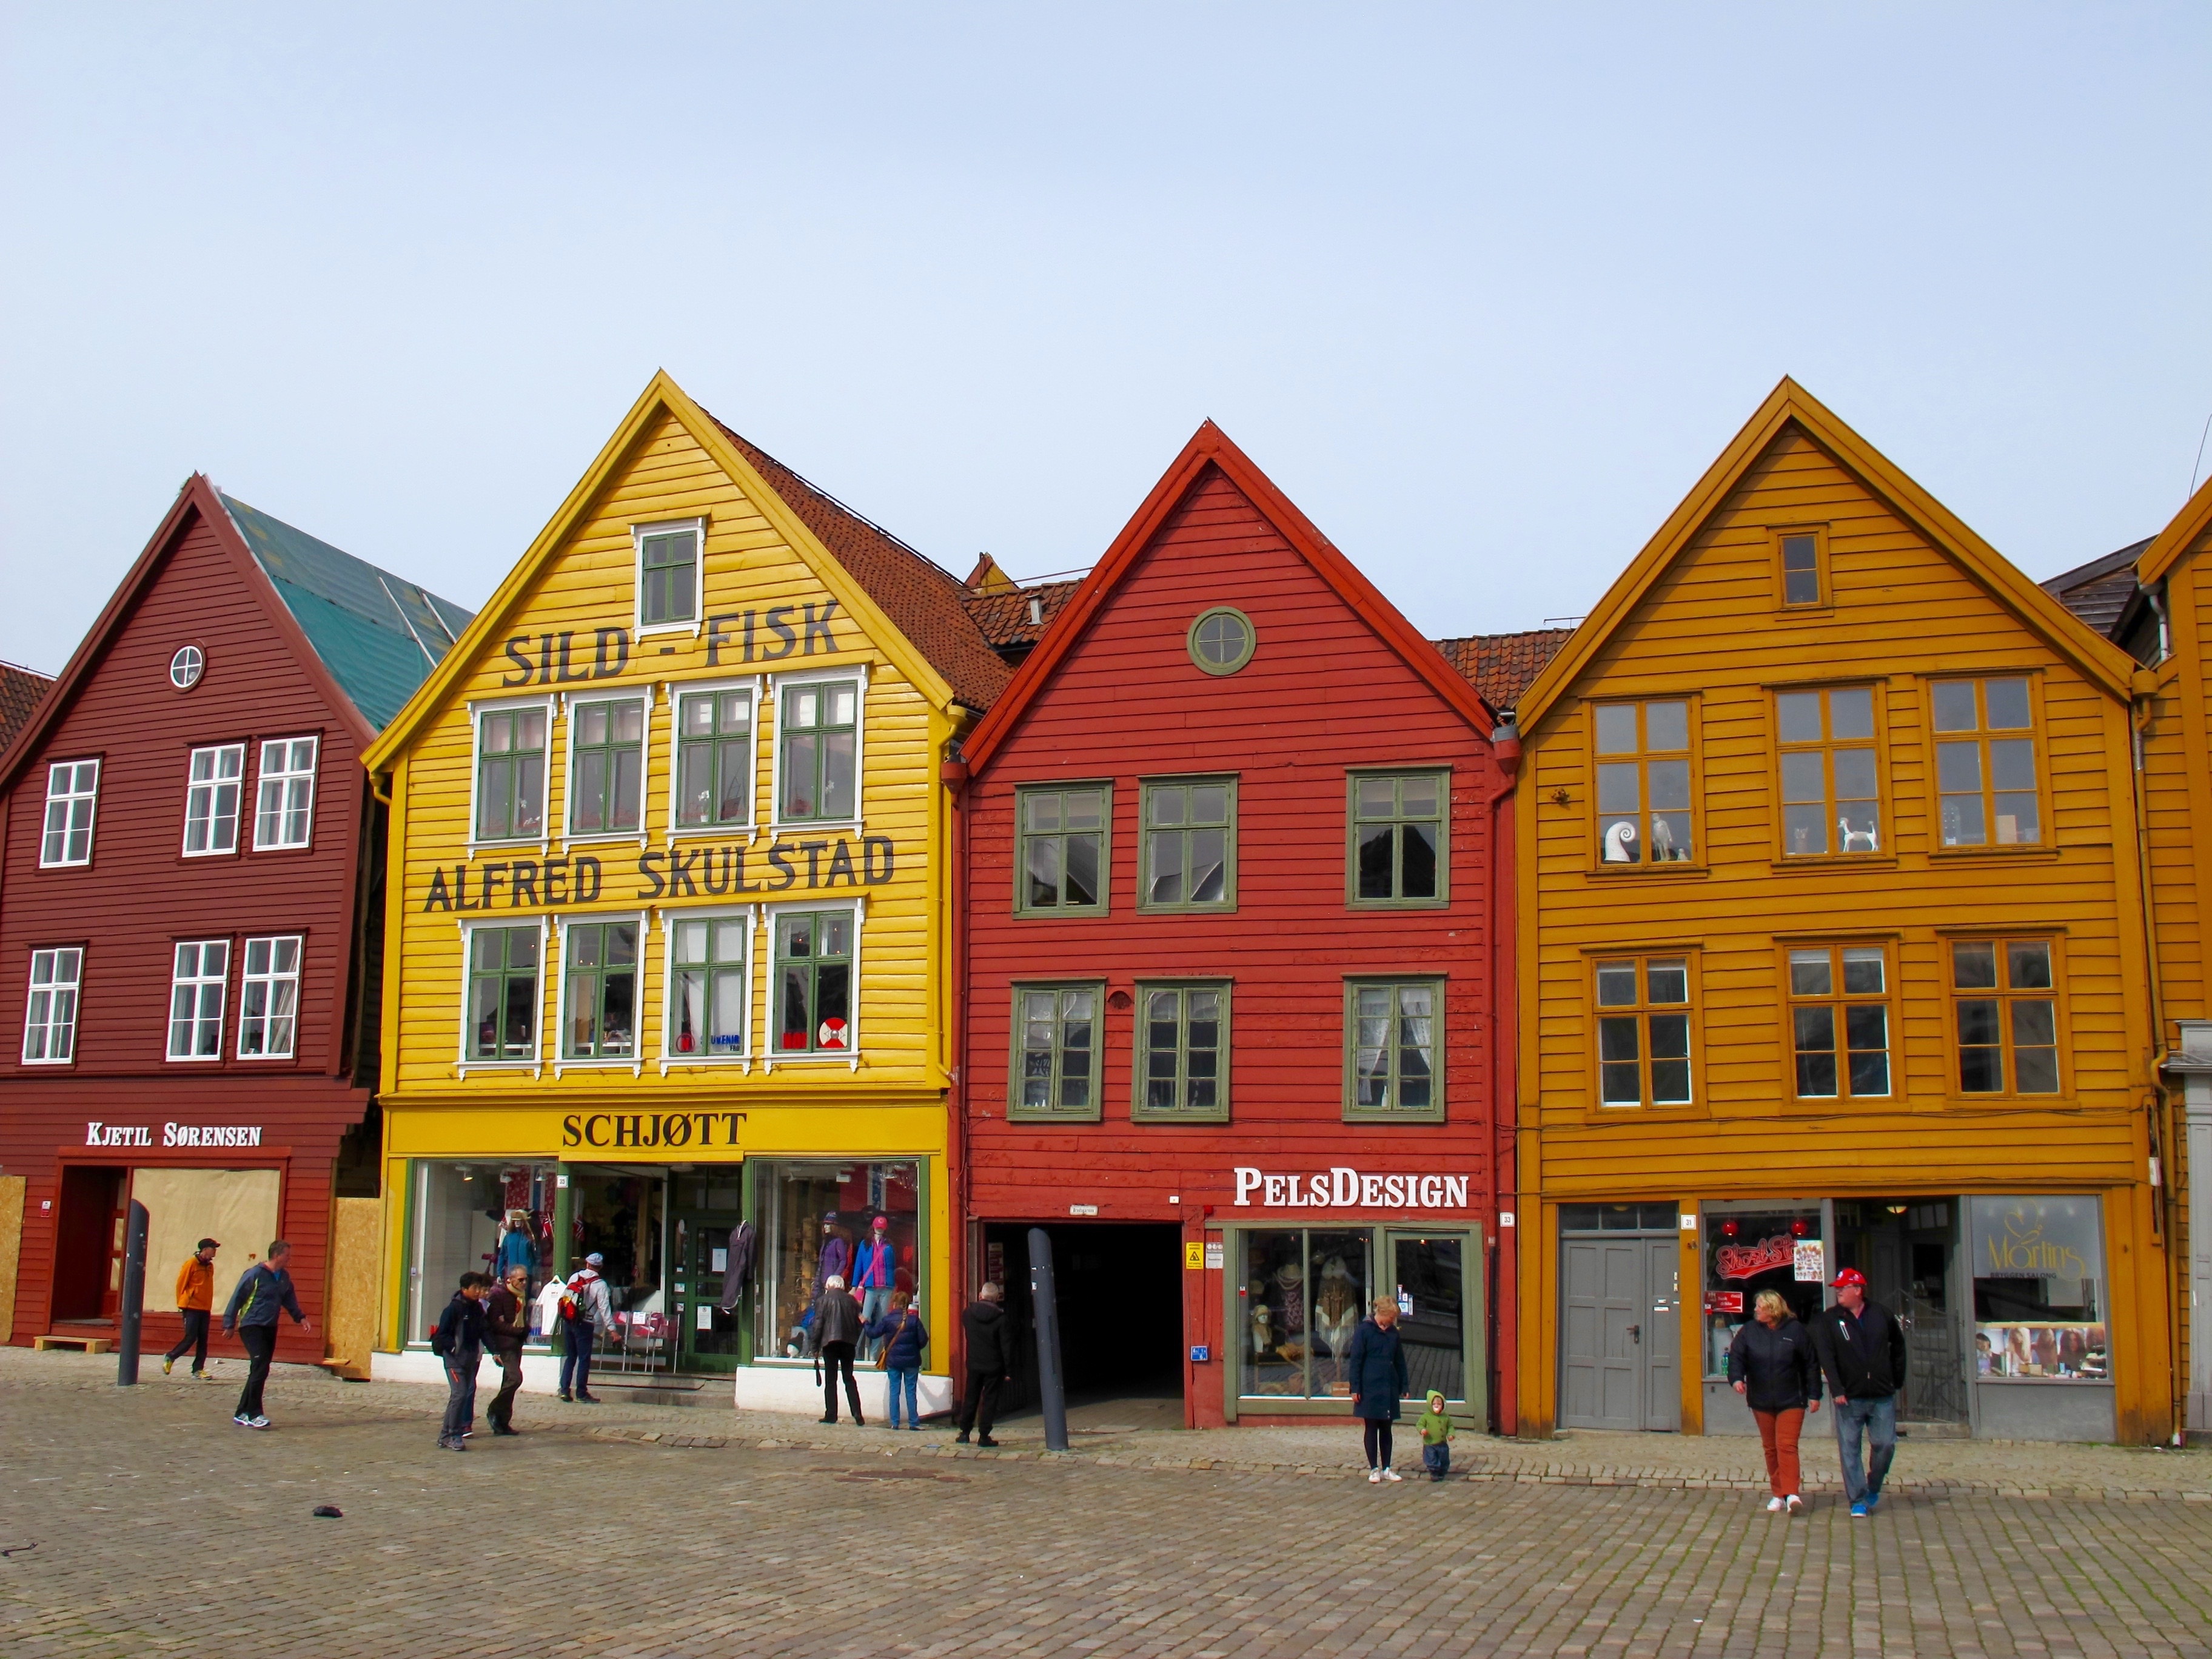
architecture, house, town, building, home, downtown, facade, bergen, norway, neighbourhood, residential area